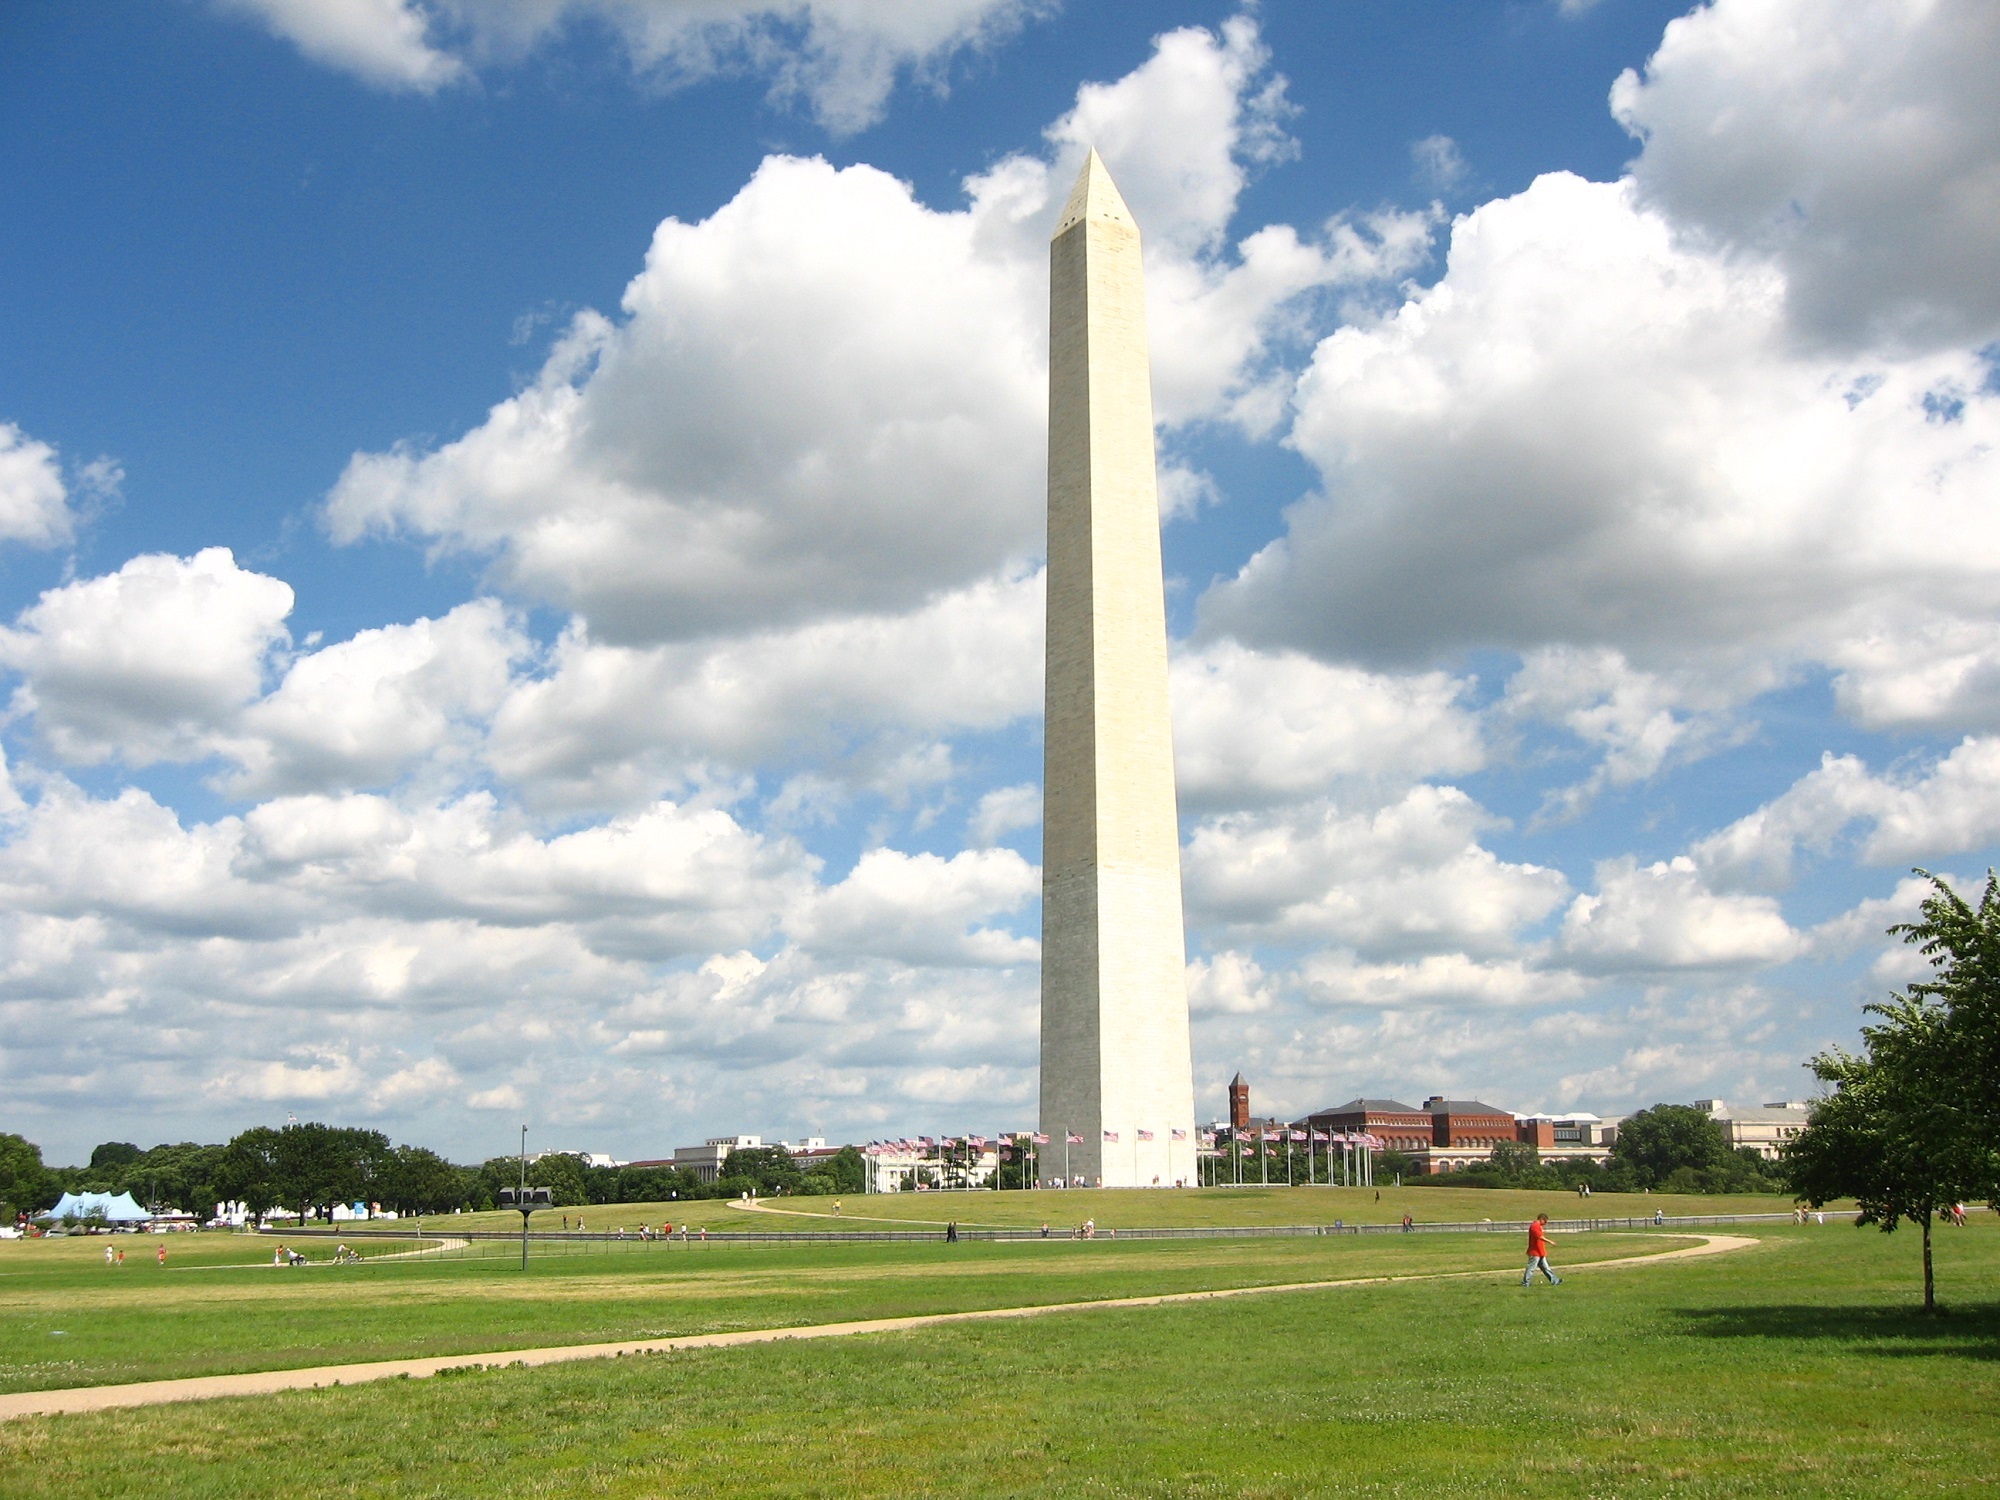
cloud, architecture, structure, sky, wind, building, monument, tower, symbol, scenic, usa, landmark, tourism, plain, washington, dc, washington monument, memorial, clouds, tourists, obelisk, mall, historical, atmosphere of earth, president george washington